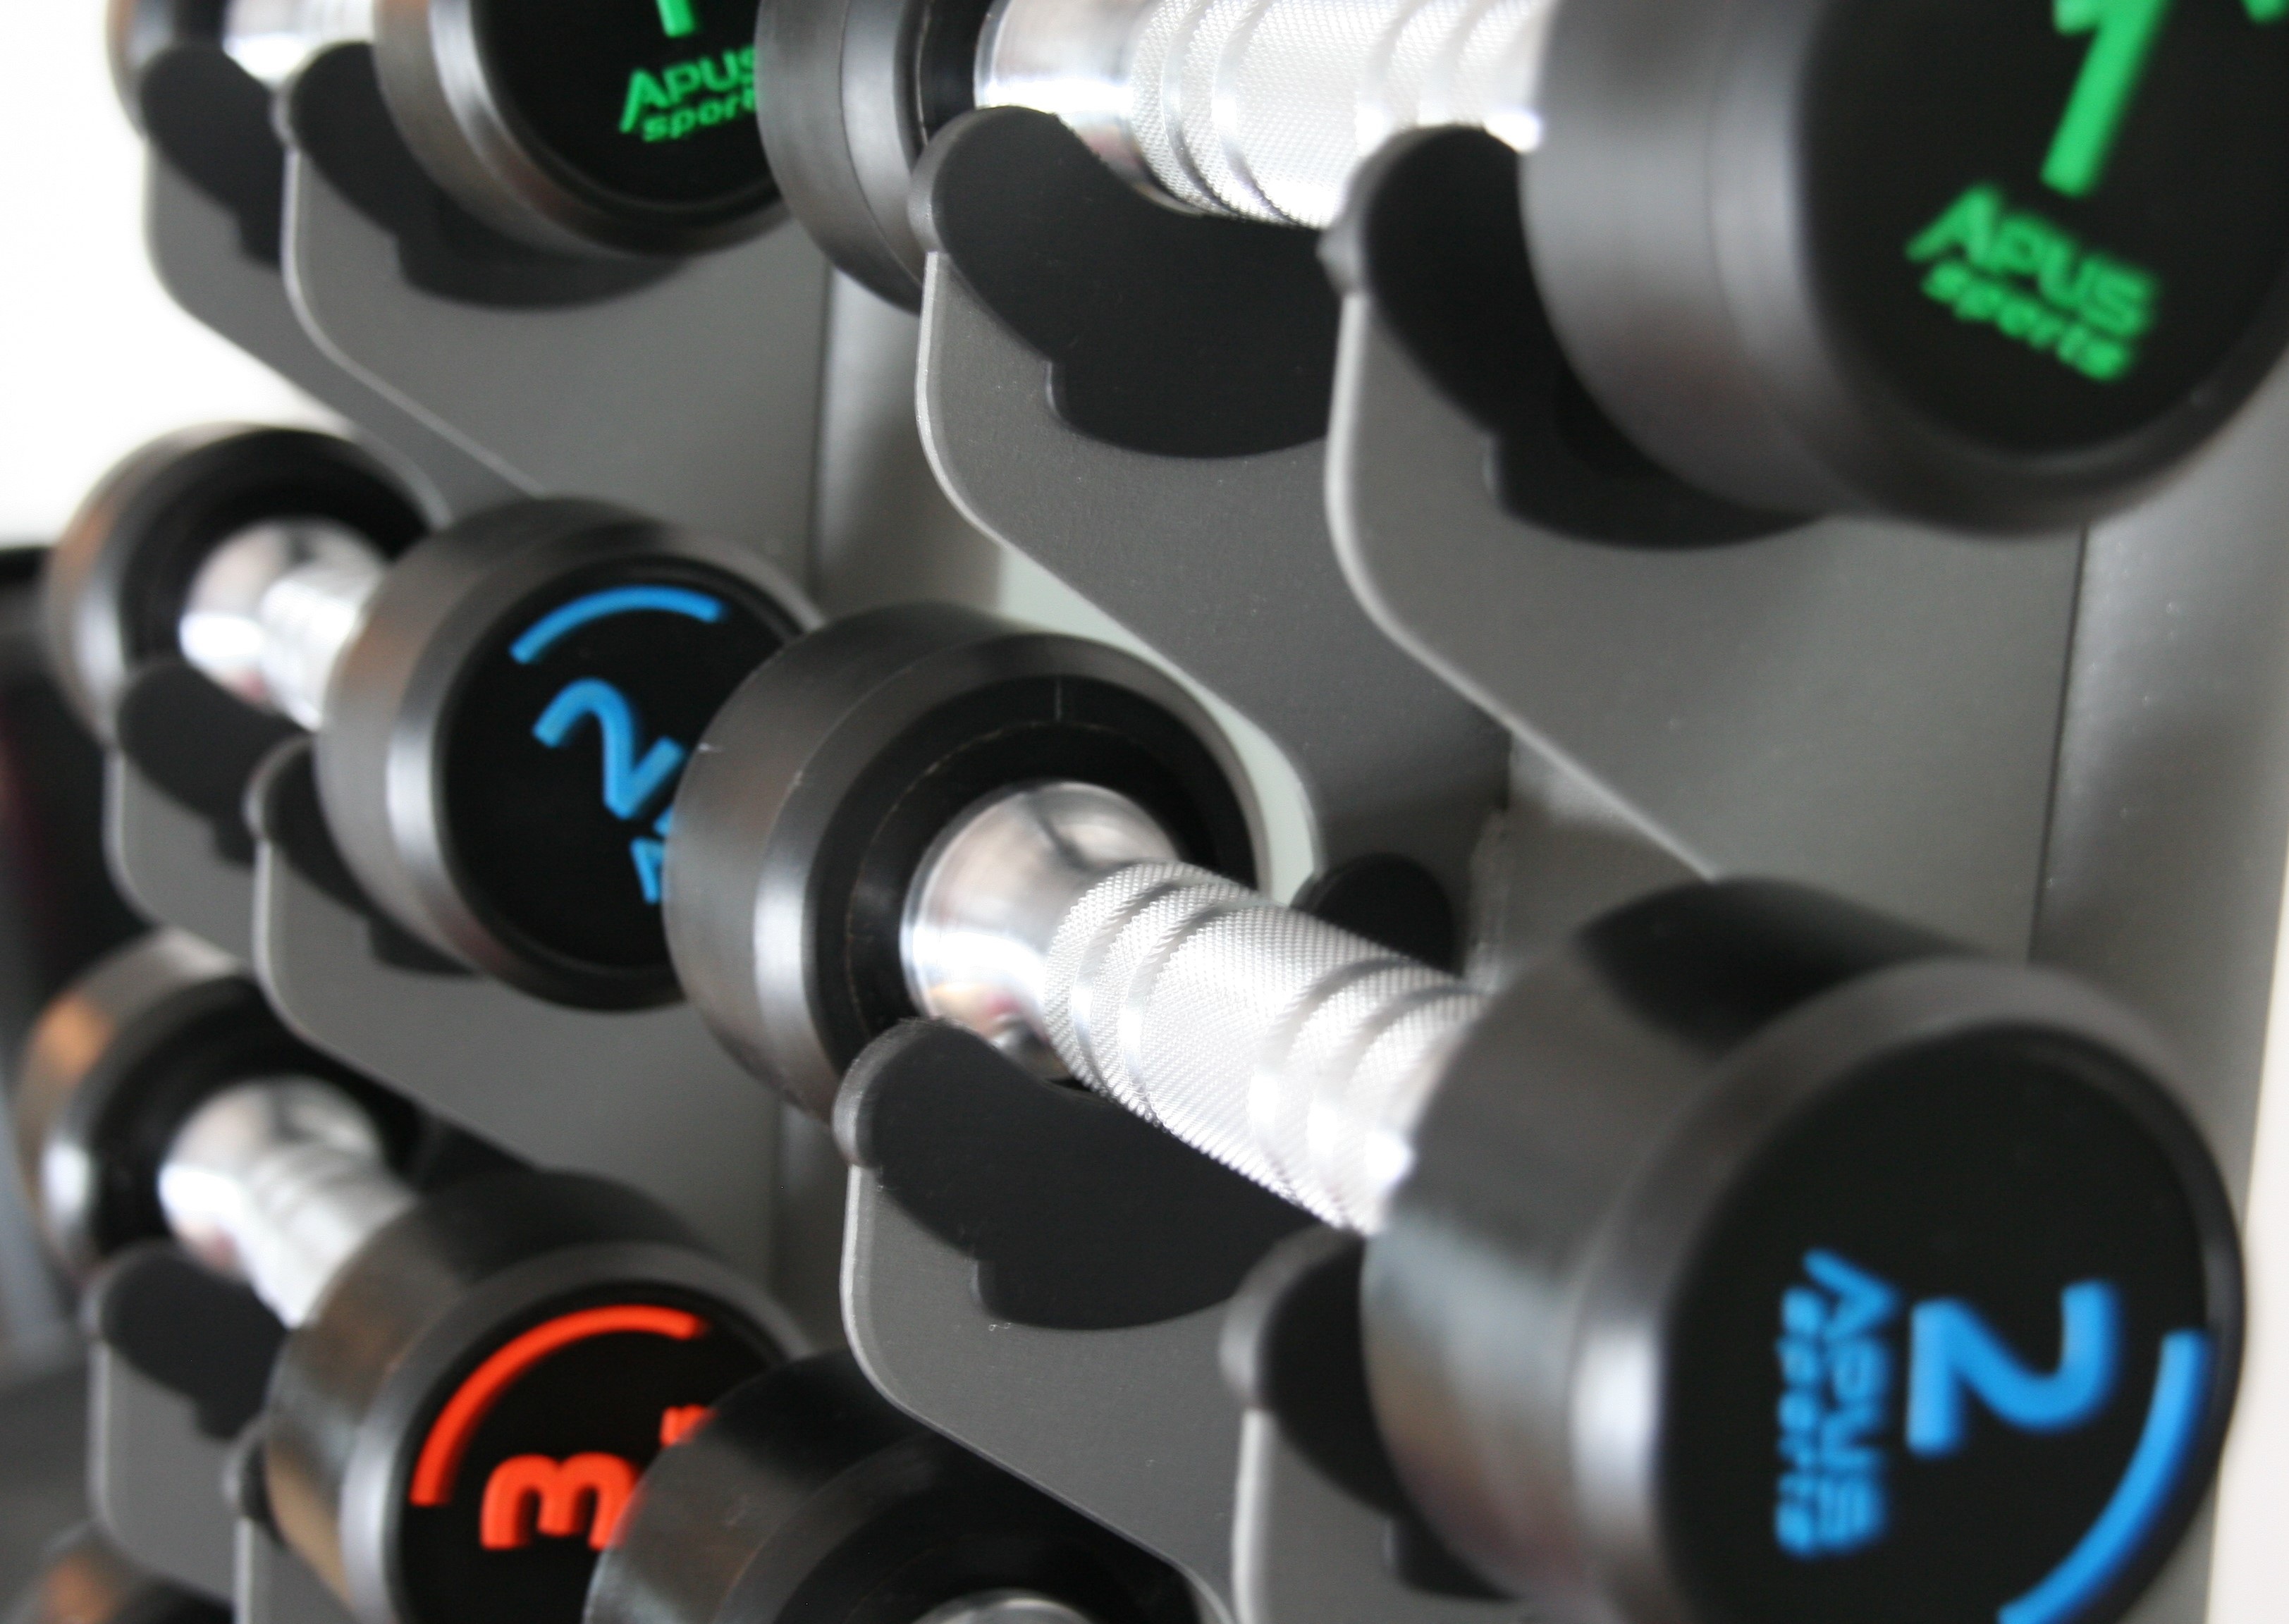
wheel, exercise, fitness, gym, product, weights, dumbbell, practice, slimming, barbell, exercise equipment, the muscles